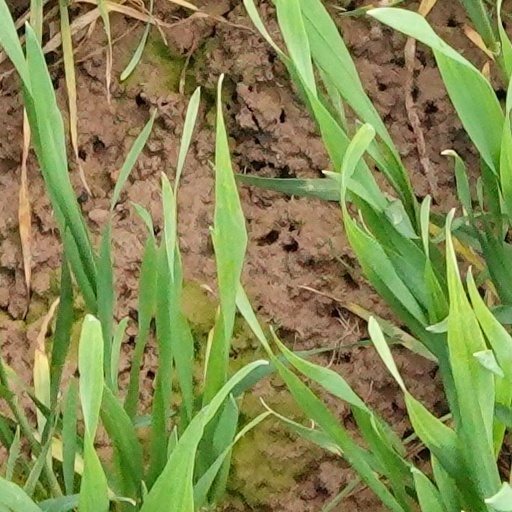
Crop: wheat